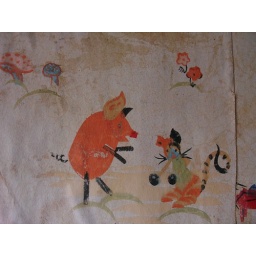
wall paper in upstairs room -- all my friends